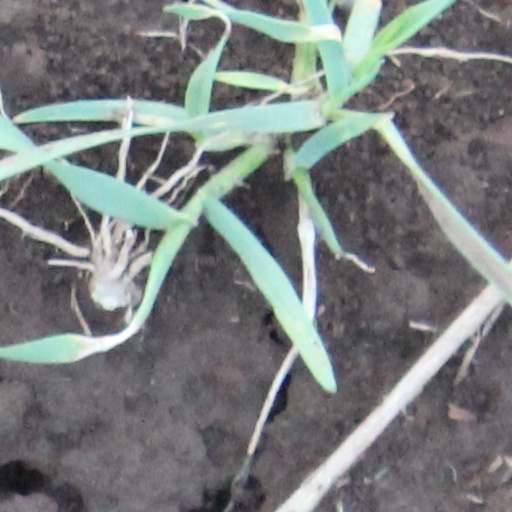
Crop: wheat